Late Night with Conan O'Brien

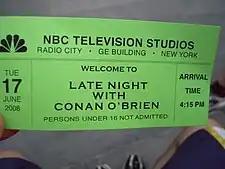
A ticket to the show

"Late Night" was a production of Lorne Michaels's Broadway Video (and, since 2003, O'Brien's Conaco). It was taped in Studio 6A in the GE Building at 30 Rockefeller Plaza in New York City. Next to the door were framed pictures of Letterman, Carson, Jack Paar and Steve Allen, each of whose groundbreaking late-night shows originated from studio 6A or 6B (where "The Tonight Show Starring Jimmy Fallon" is currently taped). The studio holds just over 200 audience members. It was taped at about 5:30 pm as an uninterrupted hour-long program, with the band playing music through the portions that would be filled by commercials. Generally, shows were taped at 5:30 pm Monday through Friday, although for much of the show's run, reruns would be aired on Mondays and the show would not tape that day.